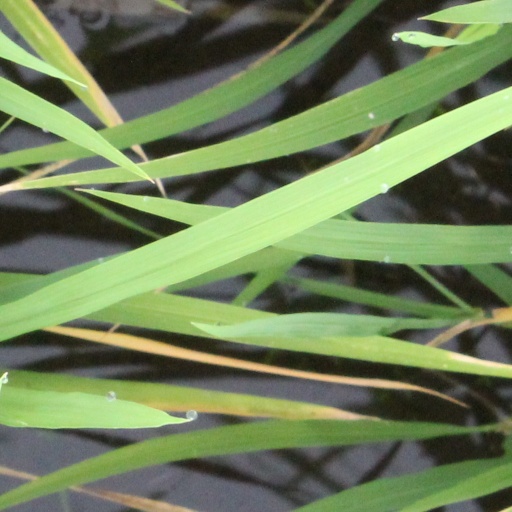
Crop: rice